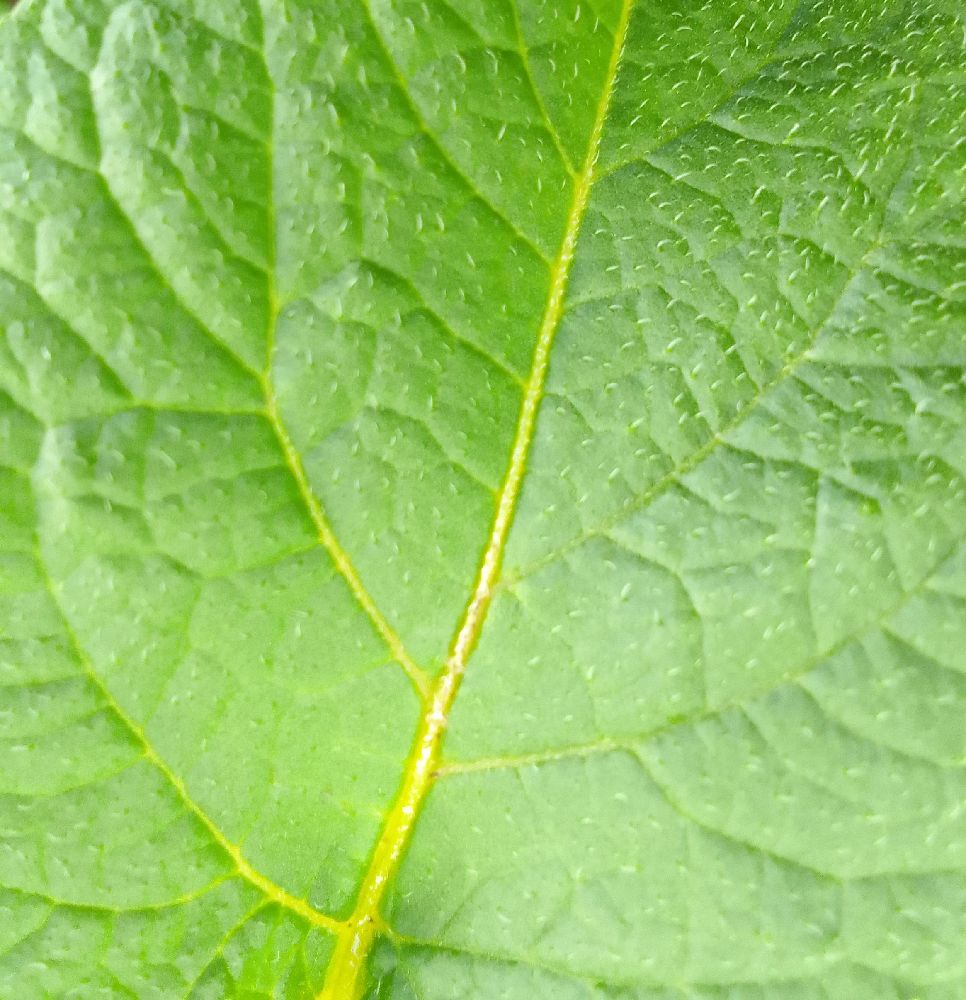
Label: Healthy